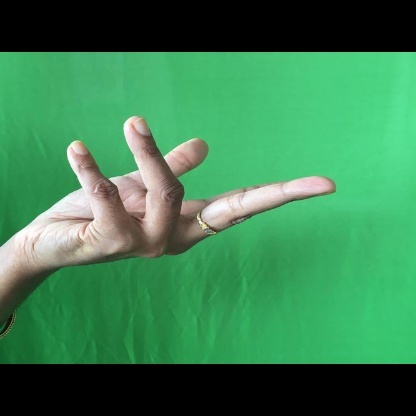
Mudra: Alapadmam